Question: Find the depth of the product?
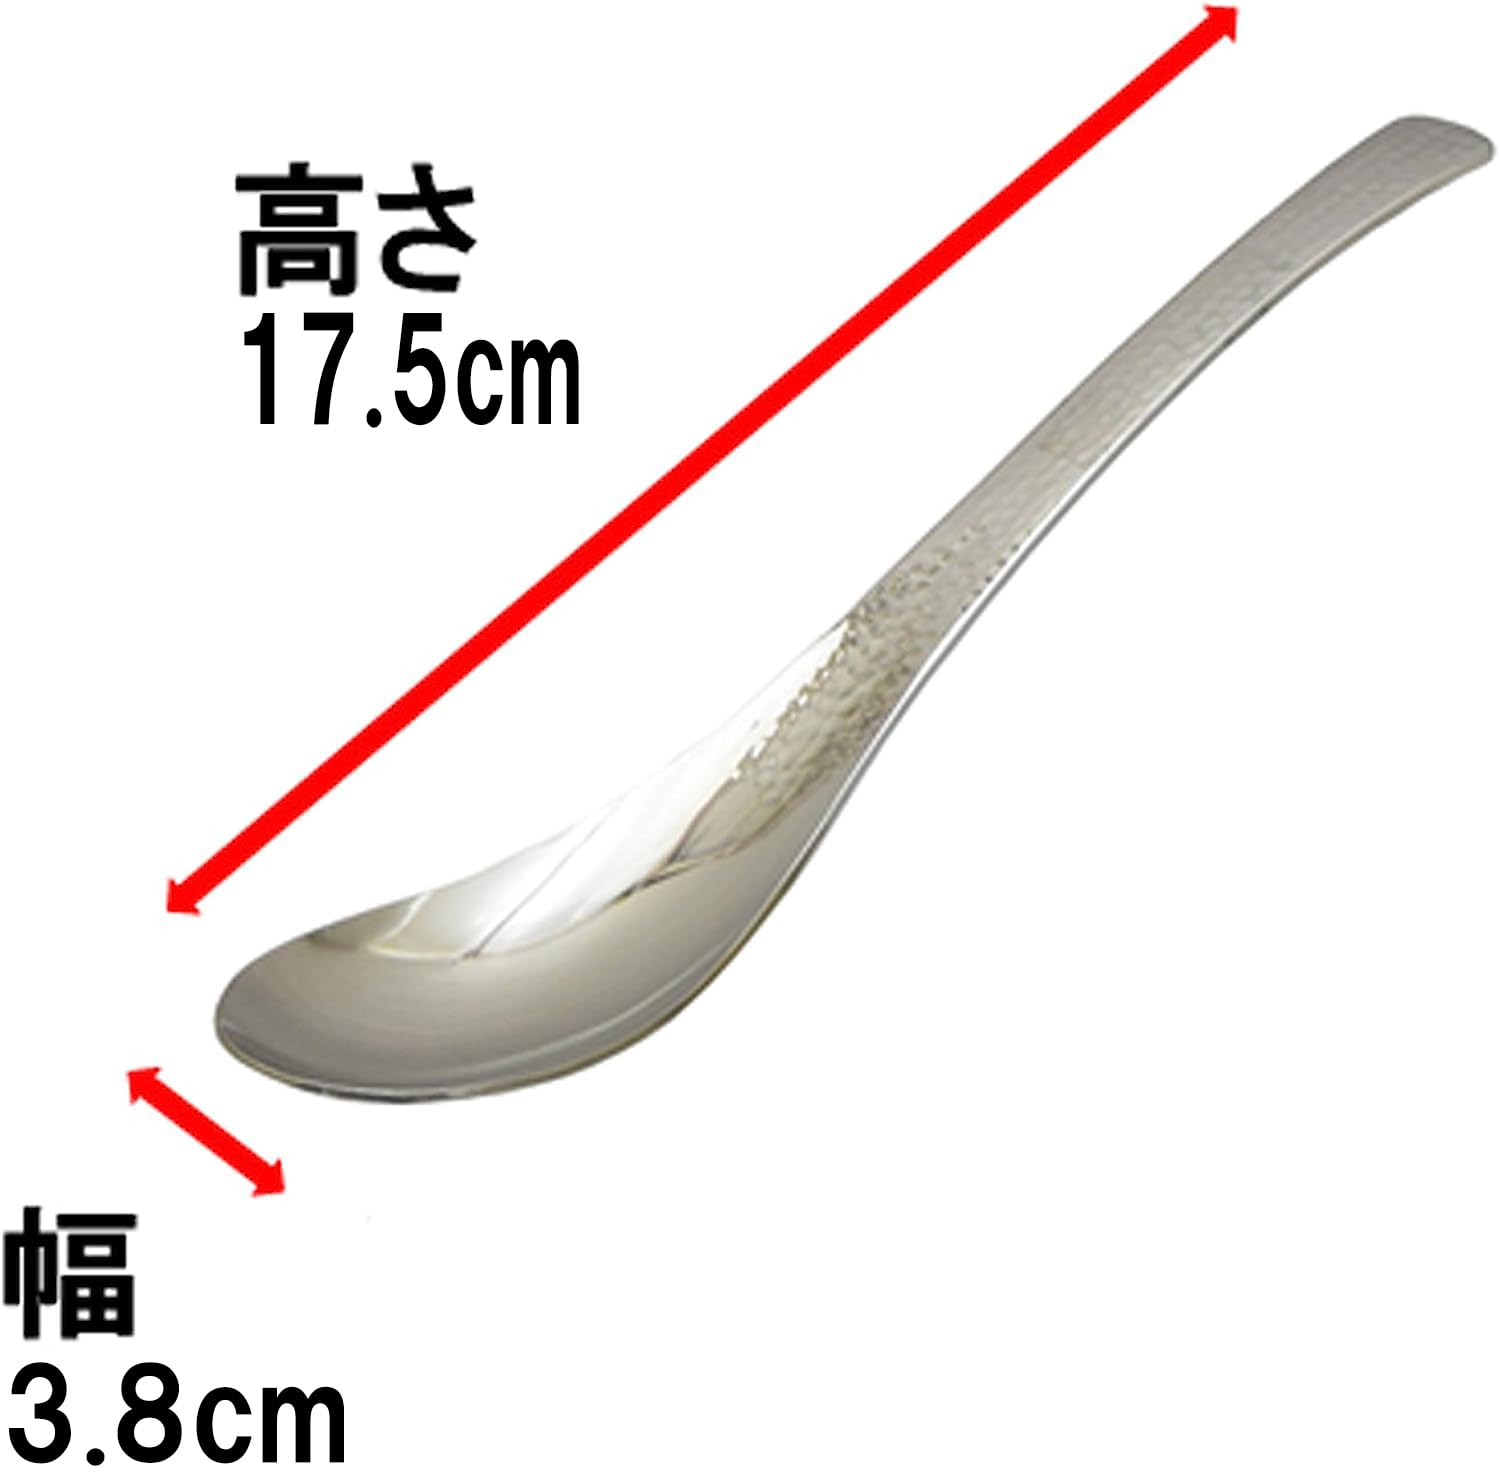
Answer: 17.5 centimetre